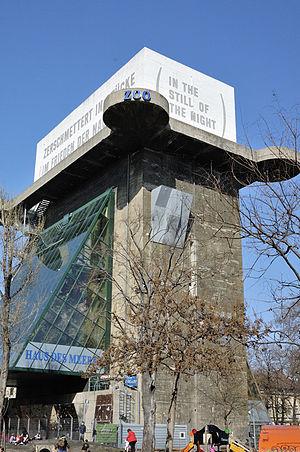
Les tours de DCA étaient huit complexes de tours anti-aériennes de type blockhaus construits dans les villes de Berlin, Hambourg et Vienne à partir de 1940. Elles furent utilisées par la Flak de la Luftwaffe pour se défendre contre les raids aériens alliés sur ces trois villes durant la Seconde Guerre mondiale. Elles servirent aussi d'abri anti-aériens pour des dizaines de milliers de personnes et pour coordonner la défense anti-aérienne.